MicroOffice RoadRunner

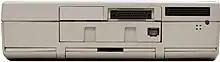
The back ports of the RoadRunner; top row (left to right): RS-232C serial, parallel bus; bottom row: DC power

The back of the computer features a 25-pin RS-232C serial port; a 37-pin parallel bus port; and the slot for an optional modem. This modem could transmit data at 300 baud and was capable of auto-dialing, auto-answering, and wake-on-ring. The latter function was complex enough to allow the laptop to "set to wake up at 2:00 a.m. and send the daily sales report back to the computer at the home office". The serial port worked in tandem with the built-in VT100 terminal emulator to allow the RoadRunner to connect to a desktop computer for offline data storage or to connect to a remote mainframe via an external modem.